Skymark Airlines

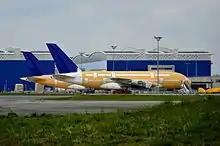
Two of the six Airbus A380s Skymark had on order in long-term storage at Toulouse Blagnac International Airport

Airbus completed Skymark's first A380 in April 2014 and sent the aircraft to Germany for cabin installation.